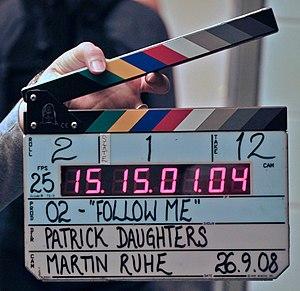
Le clap ou claquette est un outil utilisé lors du tournage d'un film, d'abord pour identifier les plans et numéroter leurs prises, et ensuite pour faciliter au montage la synchronisation du son et de l'image, qui sont enregistrés sur des supports séparés. Le clap est présenté un court instant devant la caméra au début ou à la fin de chaque prise.